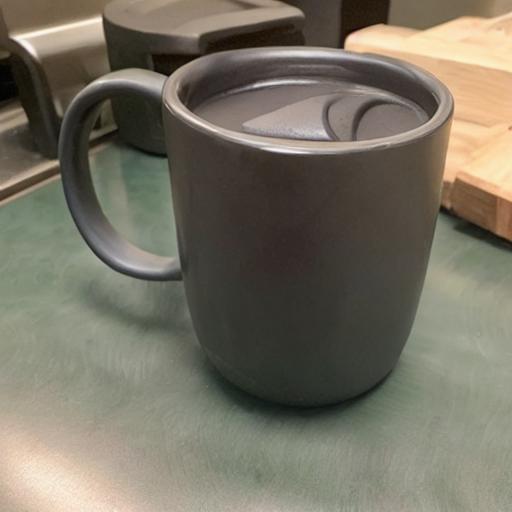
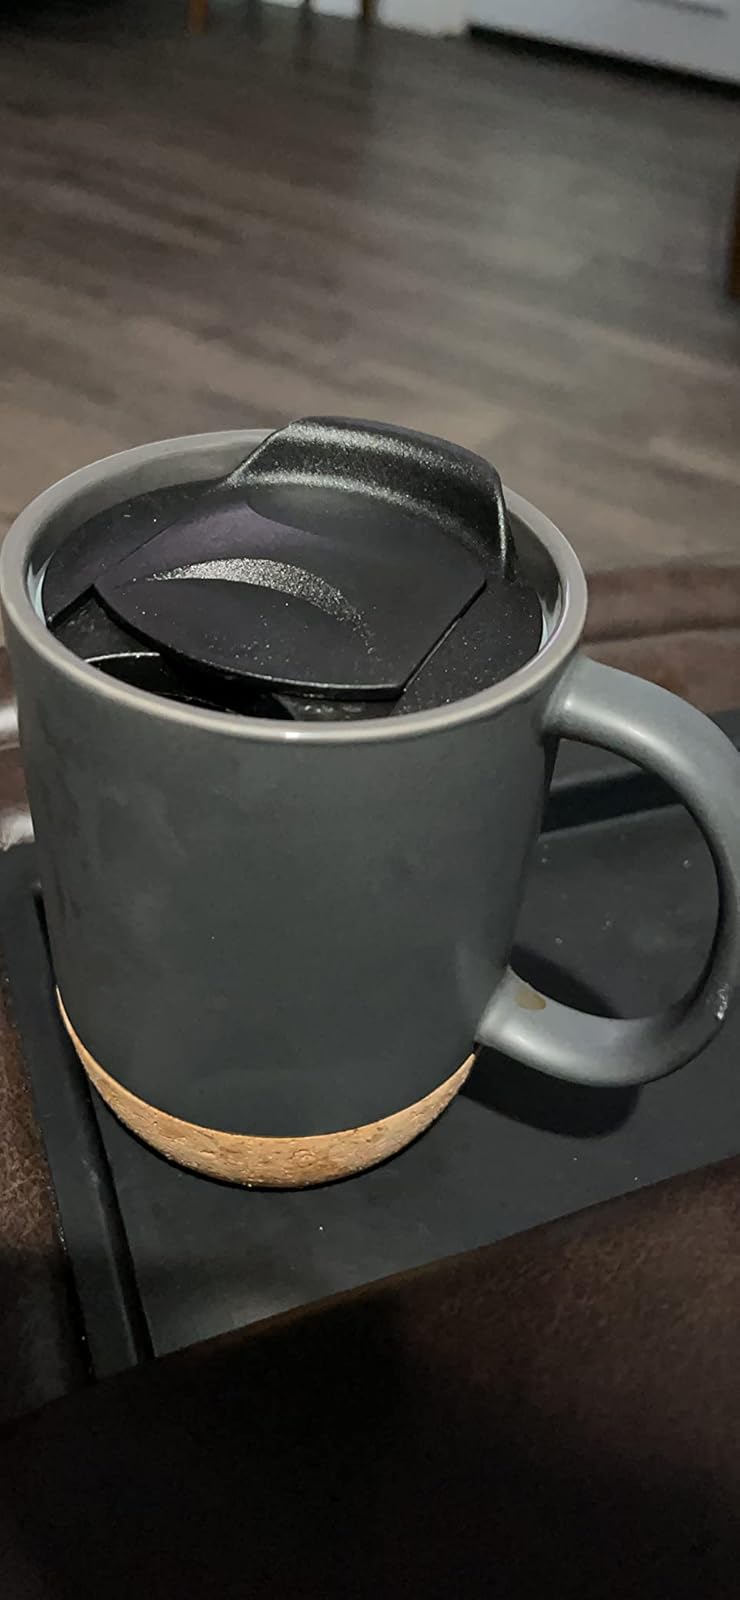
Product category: items_mug
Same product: no